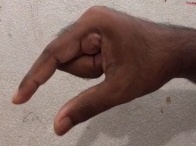
ASL sign: Q